National Assembly (Thailand)

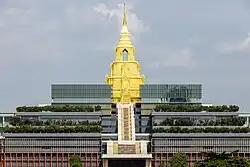
After officially opened on 1 May 2021, Sappaya-Sapasathan is the third and current meeting place of the National Assembly of Thailand

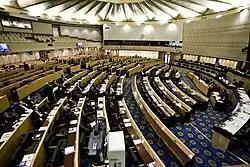
Chamber of the National Assembly at the old Parliament House of Thailand.

From 28 June 1932 to 1974, the legislature met in the Ananta Samakhom Throne Hall. After the first elections to the National Assembly in 1933, King Prajadhipok gave the Throne Hall for the legislature's use. However, through the years the composition of the Assembly increased and the Throne Hall became too small to accommodate all the legislators and its secretariat. Three attempts were made to build a new building. Each failed because the government in power was terminated before a budget could be appropriated.